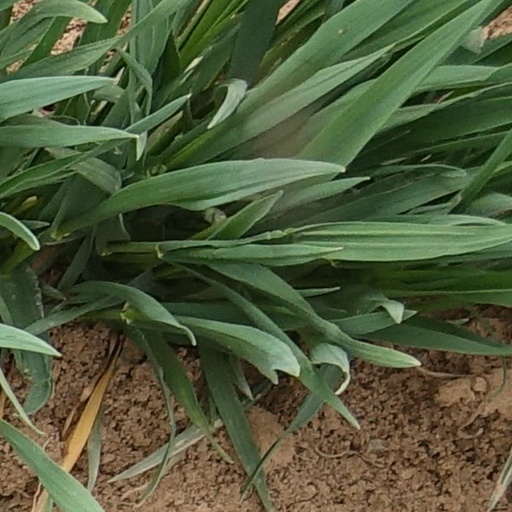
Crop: wheat